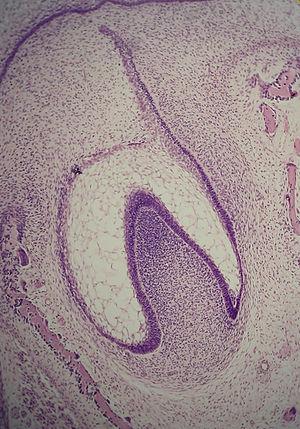
Le développement dentaire ou odontogenèse est le processus complexe par lequel se forment, grandissent et apparaissent les dents dans la bouche. Afin que les dents humaines se développent dans un environnement buccal sain, l'émail, la dentine, le cément et le parodonte doivent tous se développer aux stades adéquats du développement fœtal. Les dents de lait commencent à se développer entre six et huit semaines de vie in utero et les dents définitives vers la vingtième semaine de grossesse. Si les dents n'ont pas commencé à se développer à ces stades, elles ne pourront plus se développer par la suite.